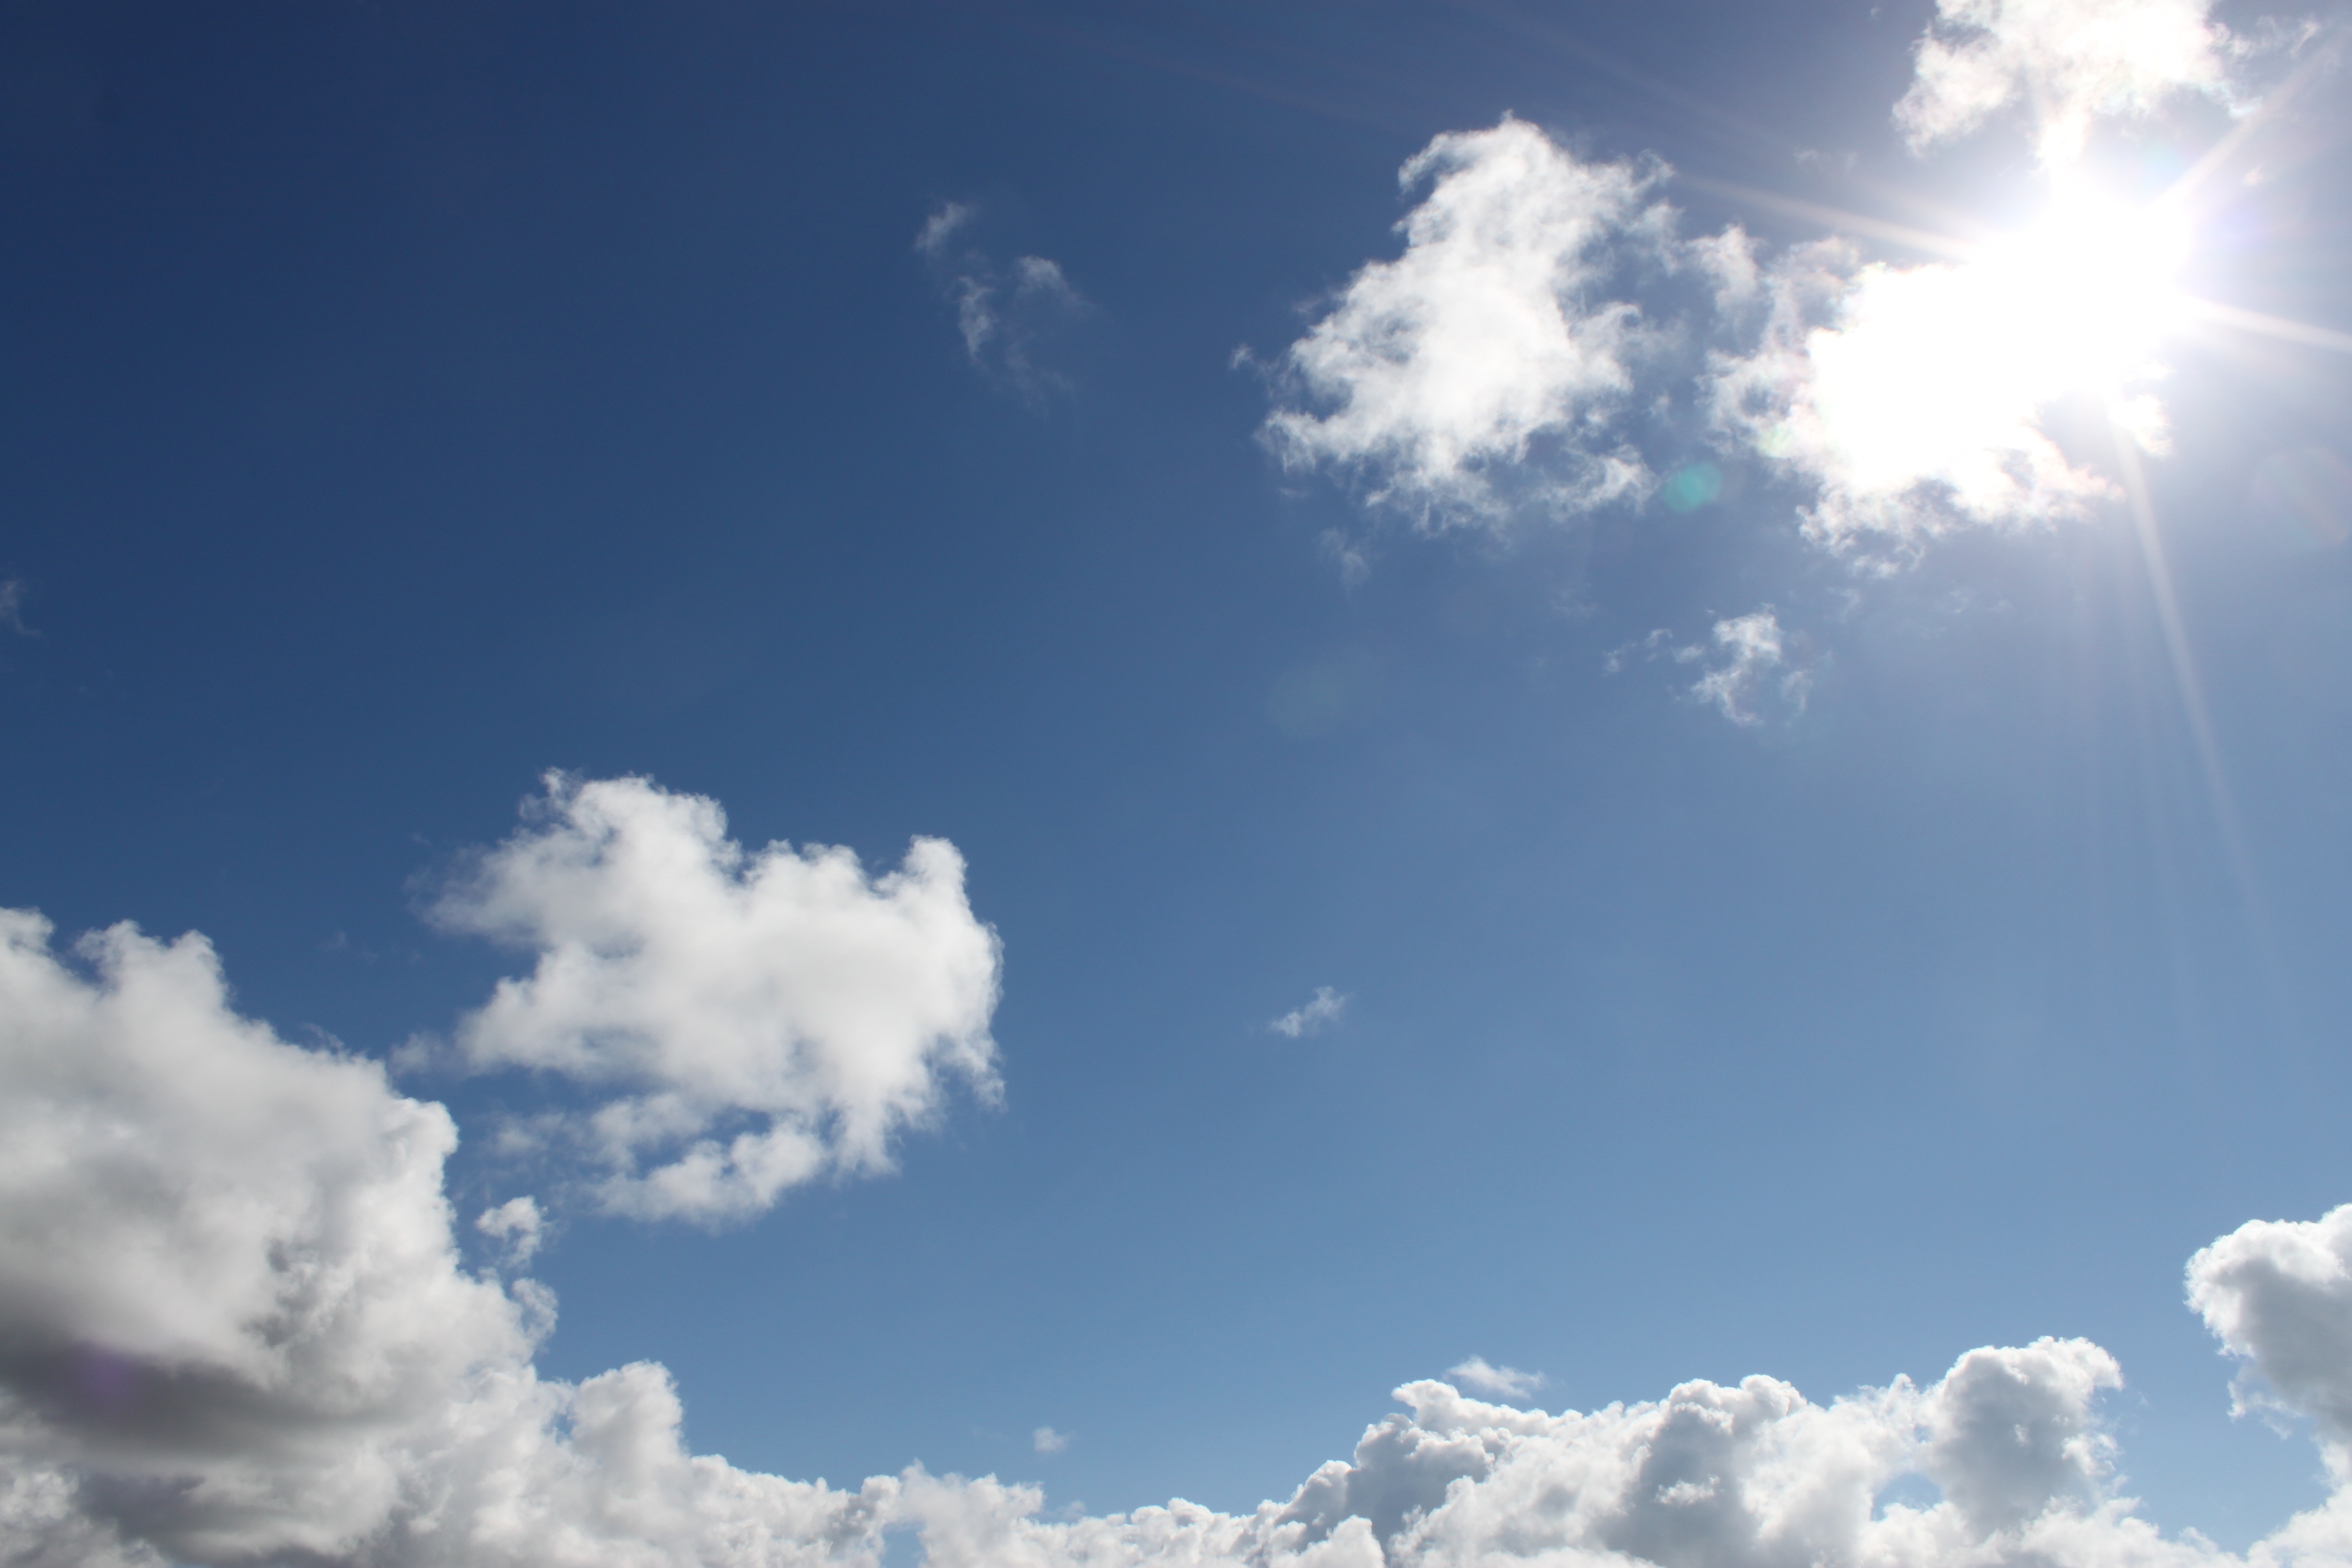
landscape, horizon, cloud, sky, sun, sunlight, atmosphere, summer, daytime, cumulus, blue, blue sky, clouds, day, blue sky clouds, meteorological phenomenon, atmosphere of earth